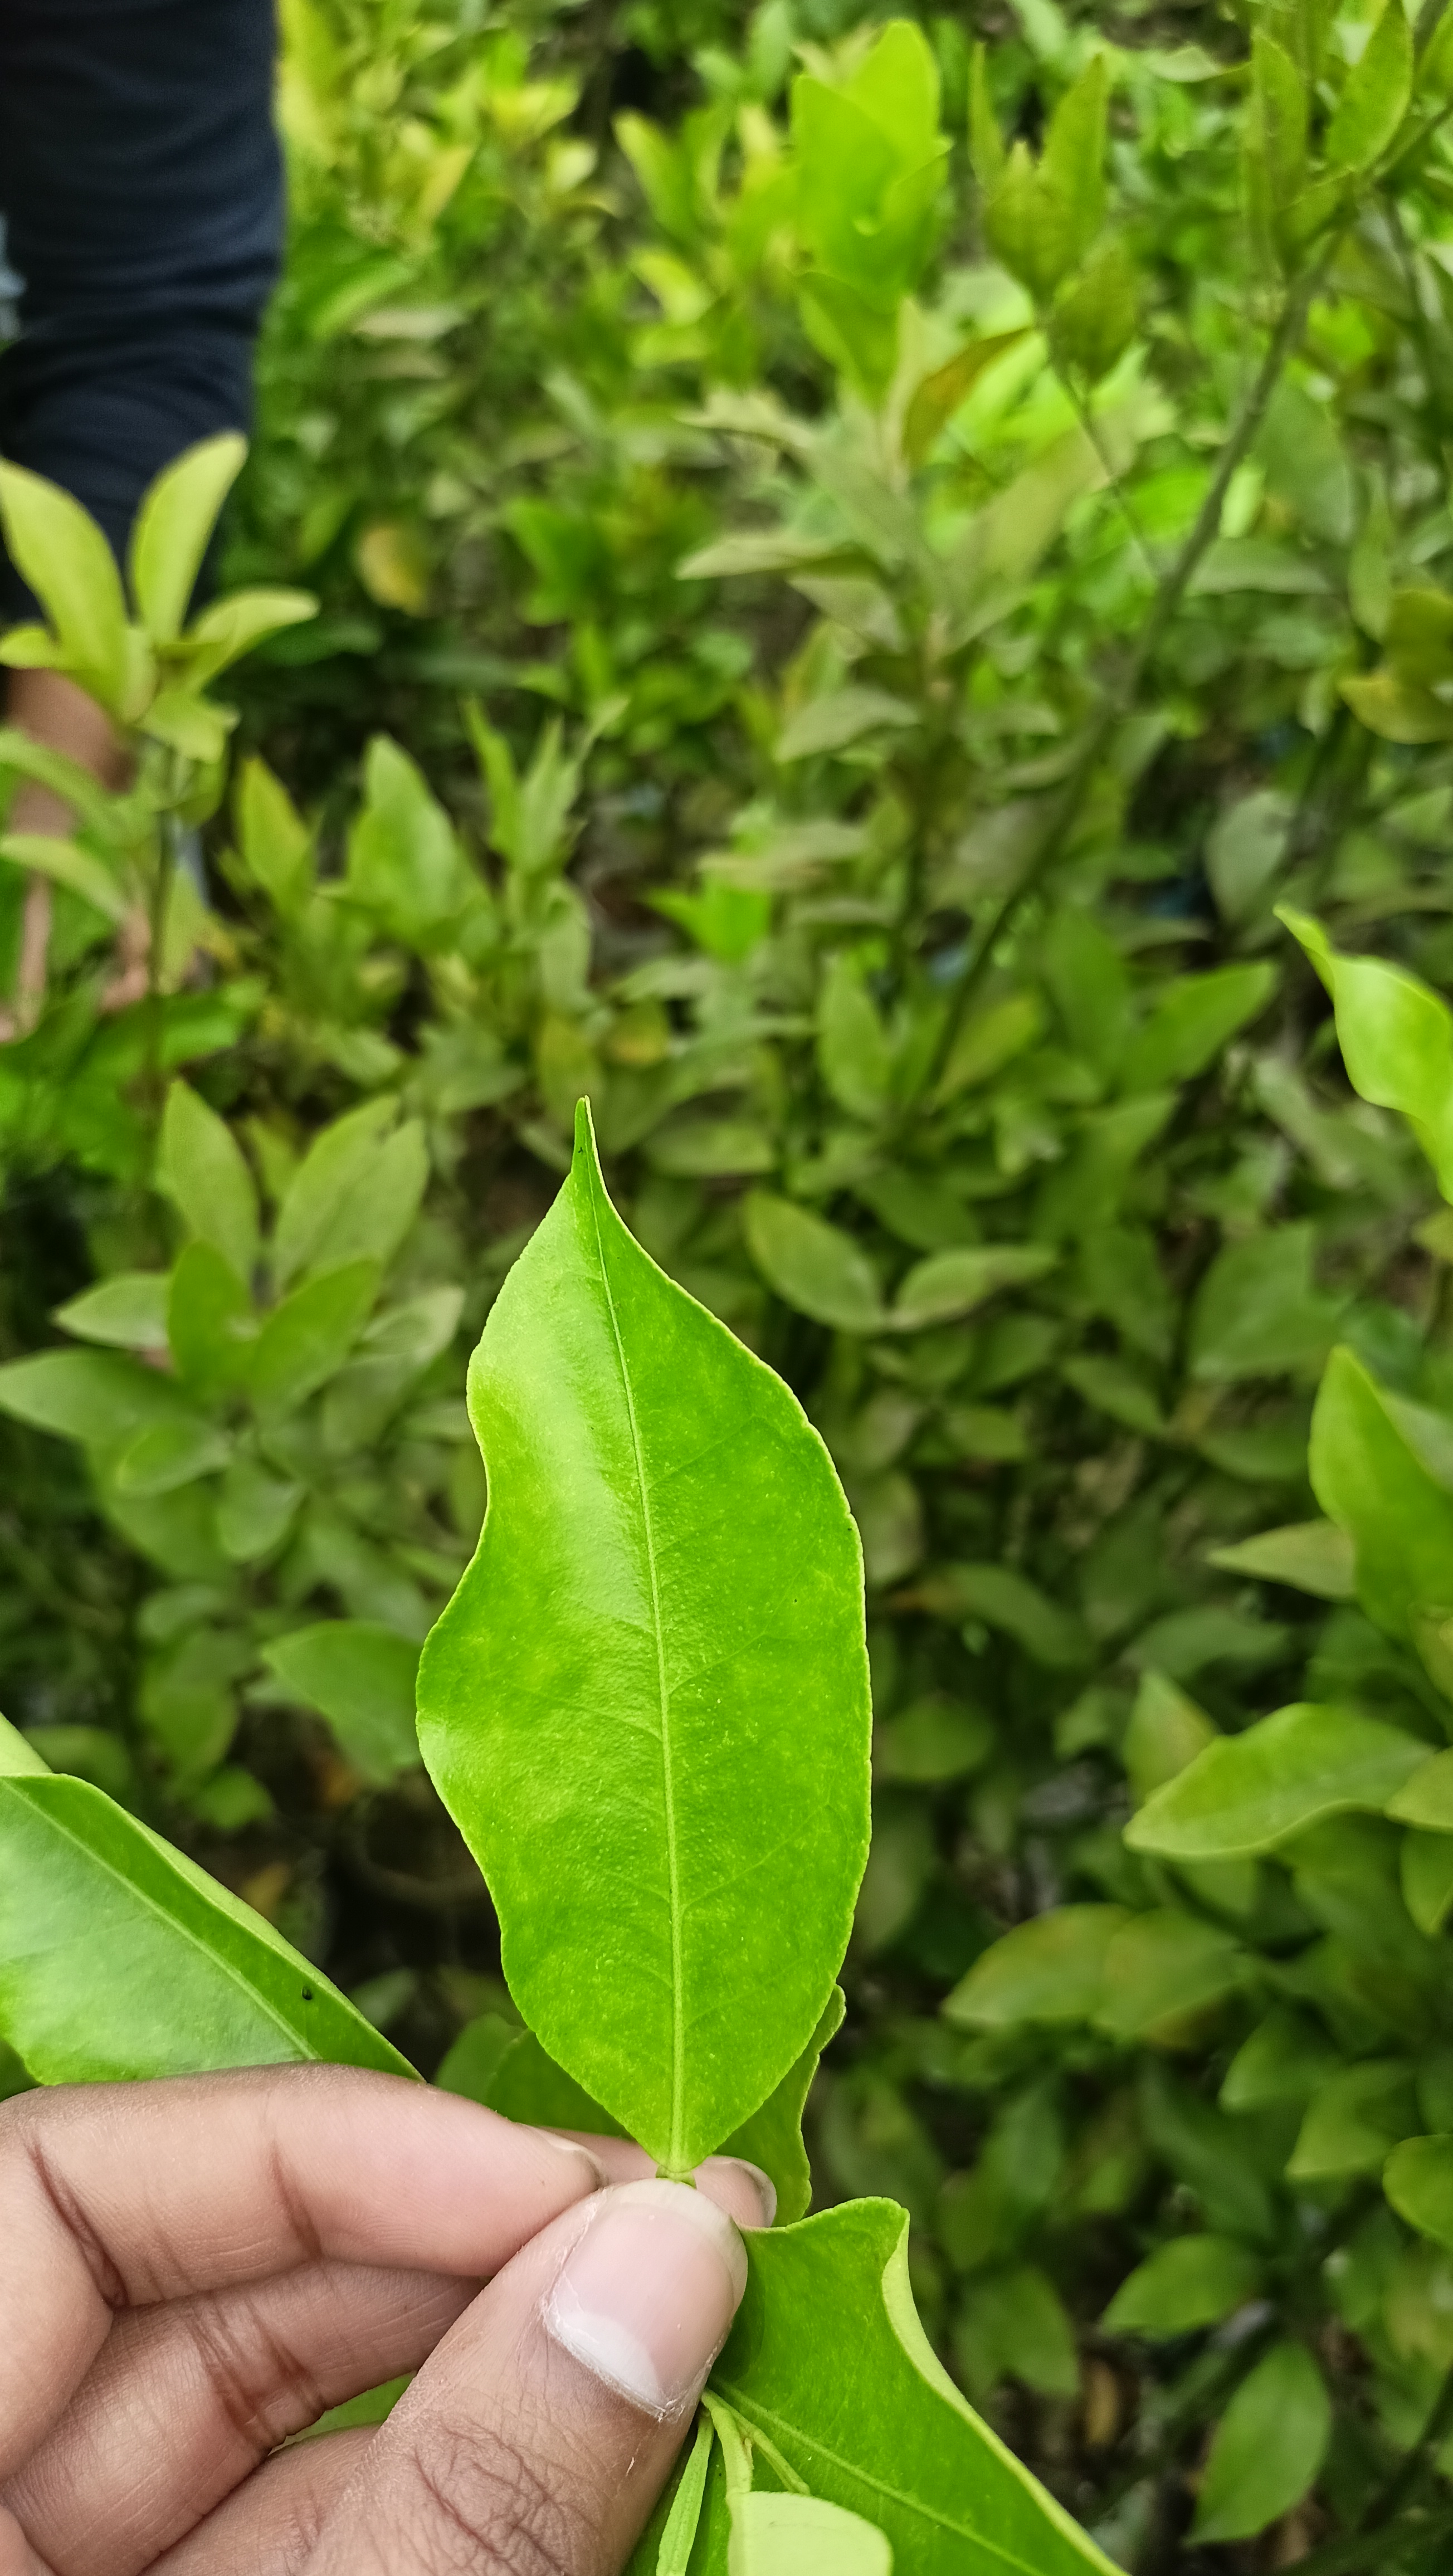
Mandarin leaf variety: Darjeling